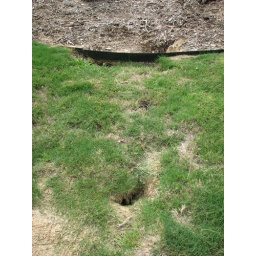
Erosion in flower bed and grass around the telephone pole in front of the building,